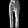
Label: Trouser